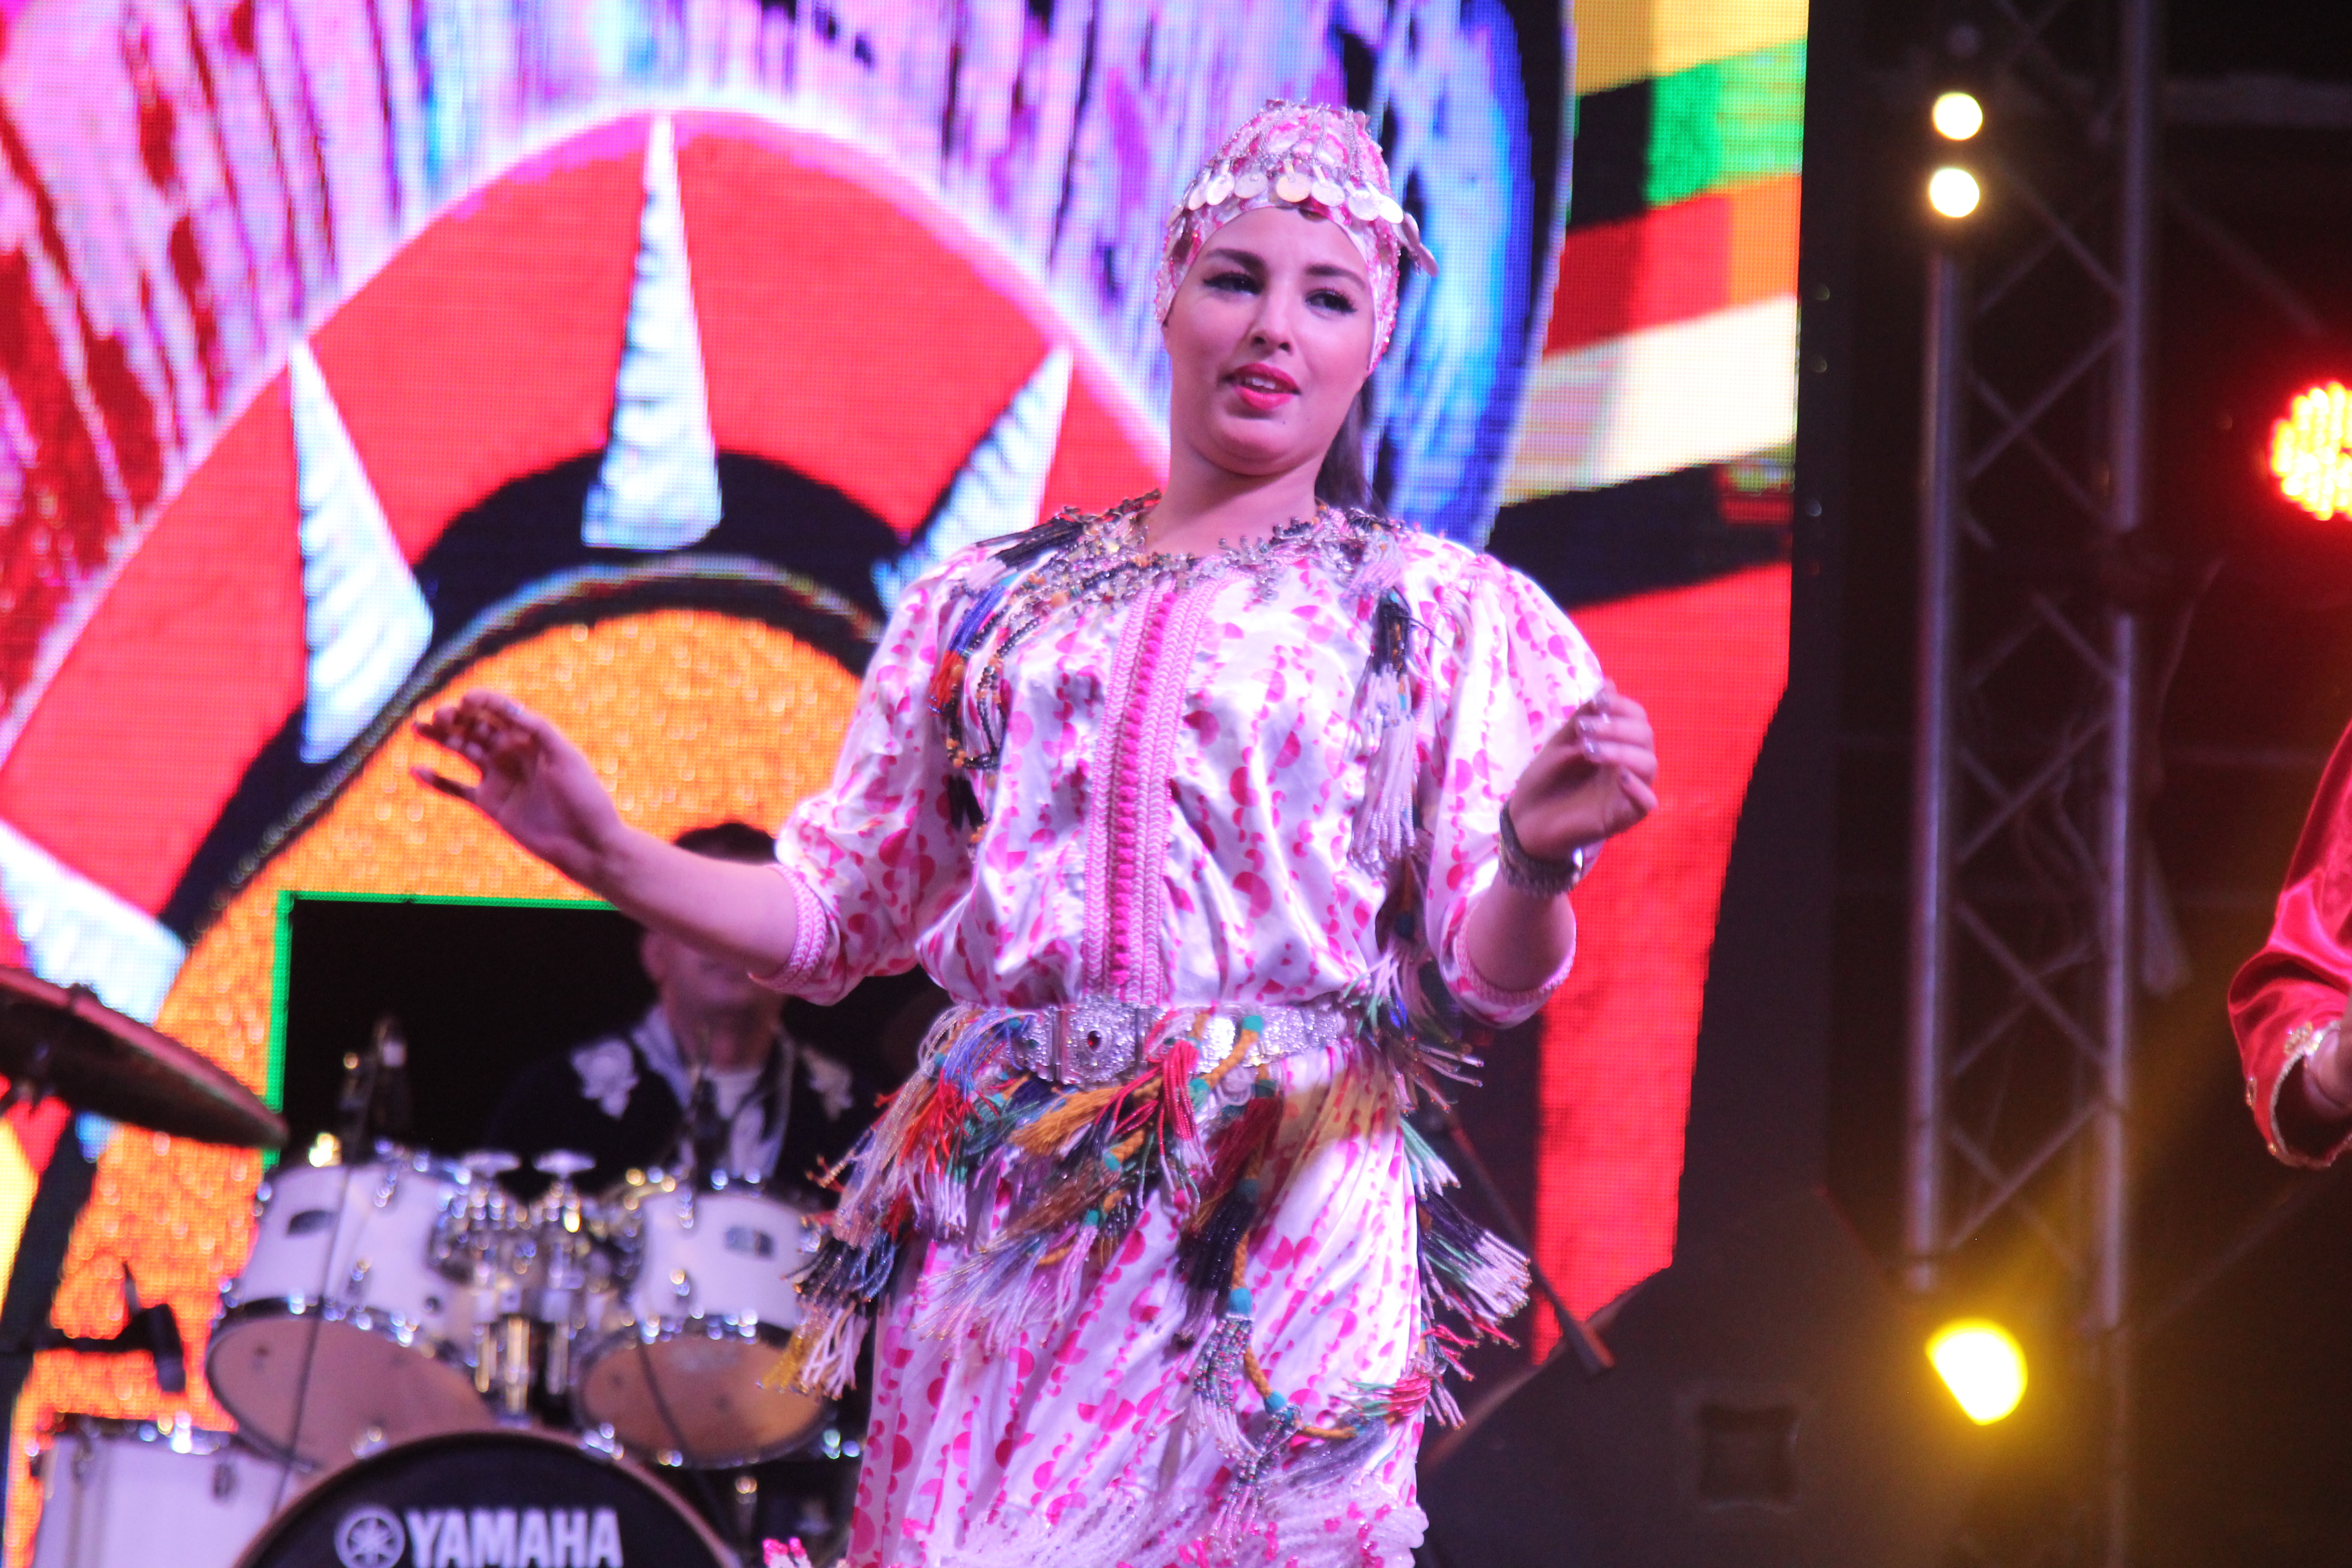
music, night, pink, entertainment, performance, stage, performing arts, event, performance art, carnival, festival, magenta, tradition, musical theatre, dancer, fun, costume